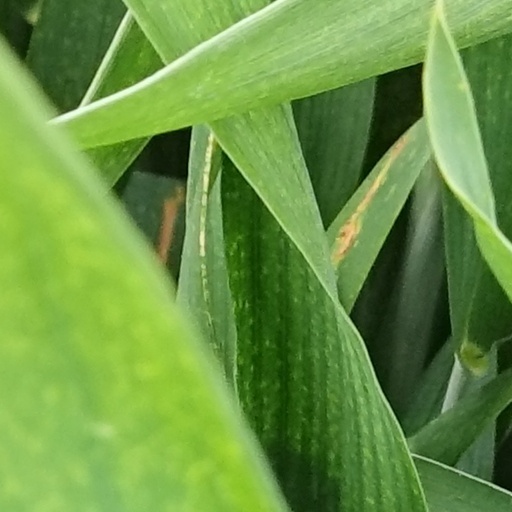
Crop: wheat